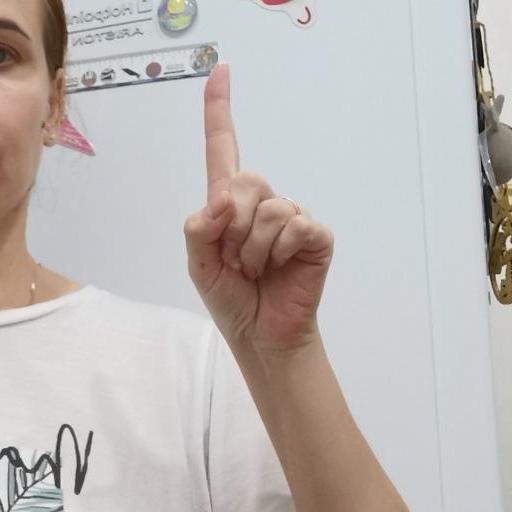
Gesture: one